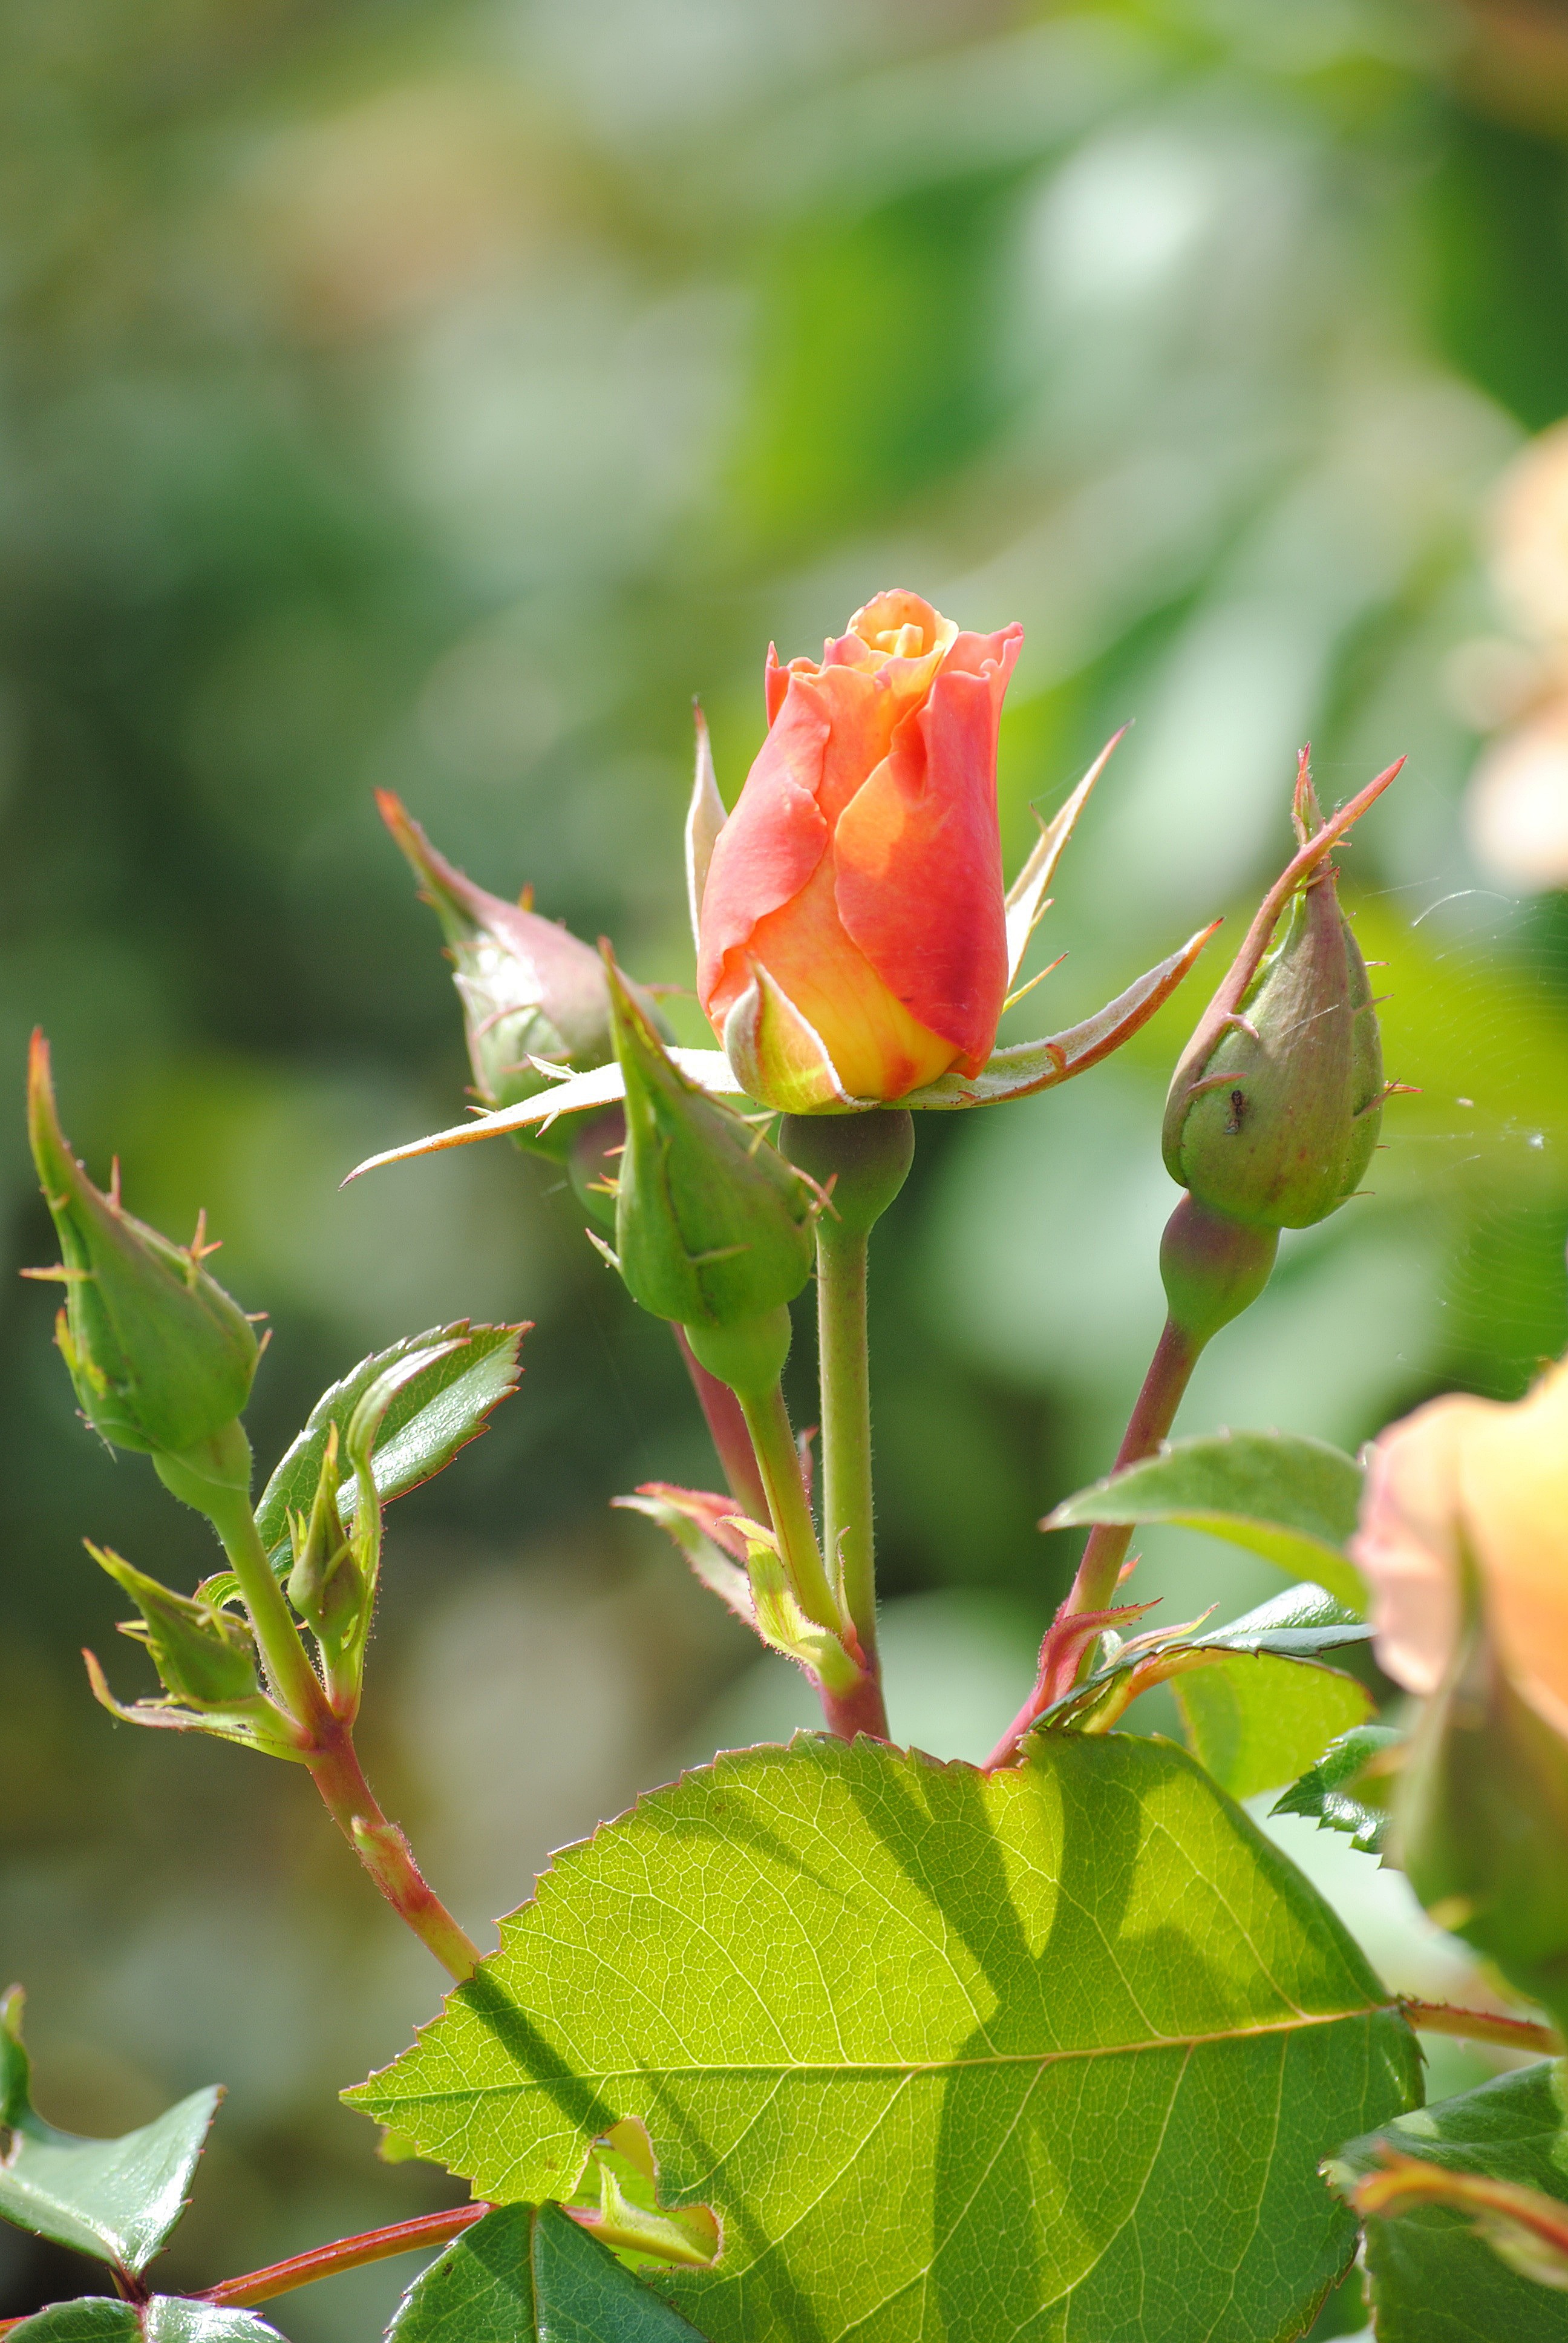
nature, blossom, plant, leaf, flower, bloom, rose, botany, pink, flora, button, shrub, bud, macro photography, flowering plant, garden roses, rose family, land plant